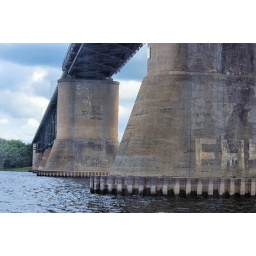
Taken from the Carleton river boat in Fredericton.